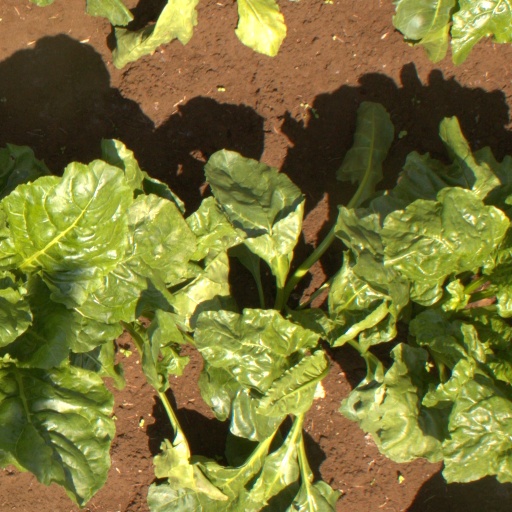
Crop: sugar beet